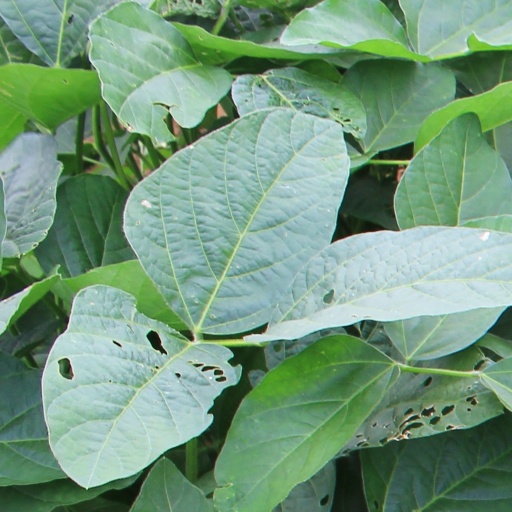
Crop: soybean